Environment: real
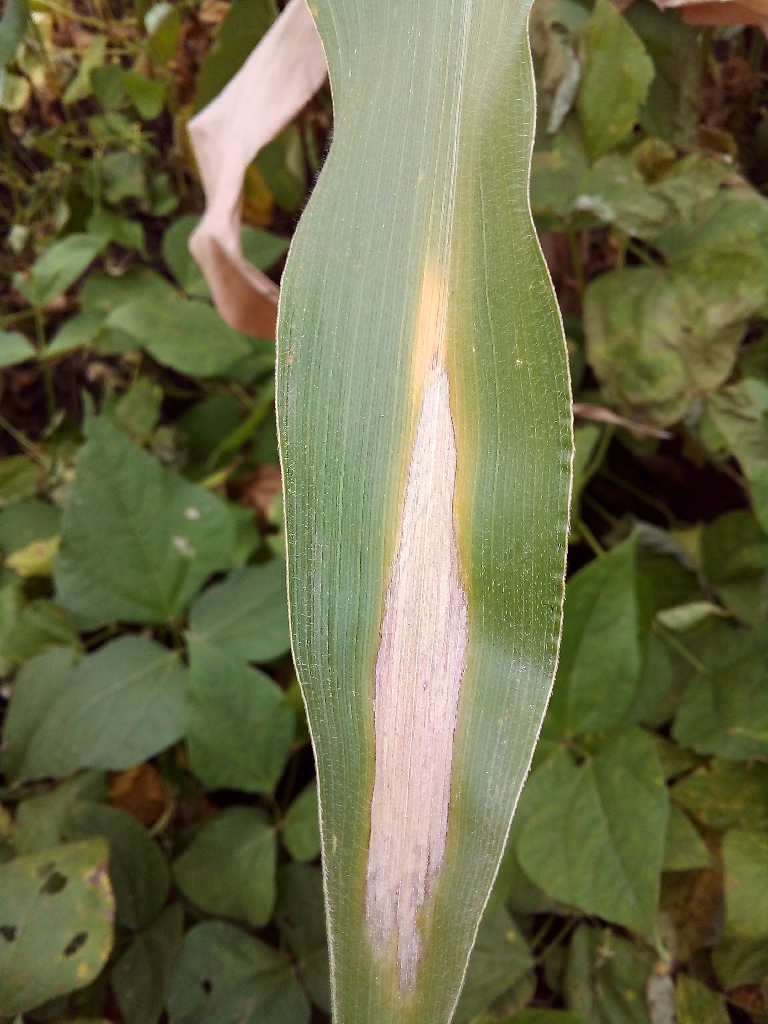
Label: northern_corn_leaf_blight